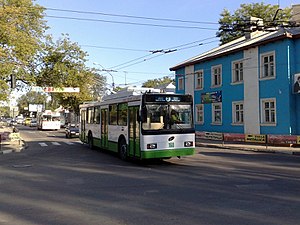
Bălți
Bălți er en by i Moldova, der har et indbyggertal på 144.800 indbyggere. Byen blev grundlagt i 1421 og fik byrettigheder i 1818. Bălți er Moldovas tredjestørste by efter Chișinău og Tiraspol, og den betegnes sommetider "den nordlige hovedstad", idet den er landets nordlige økonomiske og kulturelle centrum.